Kenner Collegiate Vocational Institute

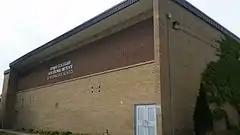
The front of Kenner Collegiate's main gym exterior.

The Kenner CVI campus facility consists of covering 7.13 hectares. The school is wheelchair accessible with one elevator and ramps. One section of the school is designated for the Intermediate Division.